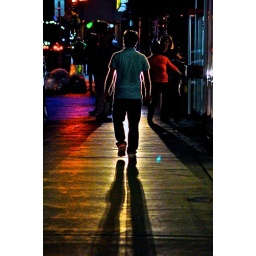
some guy walking in front of a motorcycle with its high beams on